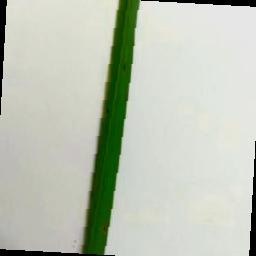
Label: Rice___Brown_Spot